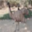
Label: bird